Mige (musician)

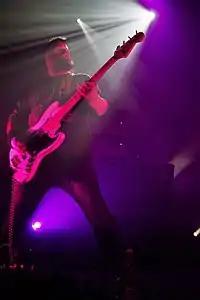
Mige performing with HIM in São Paulo, Brazil, in March 2014

In 1991, Ville Valo and Mige formed His Infernal Majesty. The band broke-up however, when Mige began his national military service in 1993. His Infernal Majesty was later reformed in 1995, by Valo and guitarist Mikko "Linde" Lindström, who were soon rejoined by Mige. After the additions of keyboardist Antto Melasniemi and drummer Juhana "Pätkä" Rantala, the band, now called HIM, released their debut album "Greatest Love Songs Vol. 666" in 1997. In 2000, now with drummer Gas Lipstick and keyboardist Juska Salminen, HIM released "Razorblade Romance", which reached number 1 in Finland, Austria and Germany. Its first single, "Join Me in Death", also charted at number 1 in Finland and Germany, eventually going platinum in the former. Following the addition of Janne "Burton" Puurtinen on keyboards, the band released "Deep Shadows and Brilliant Highlights" and "Love Metal" in 2001 and 2003, respectively. Both cracked the top ten in several countries, and became the band's first albums to chart in the United Kingdom and the United States.